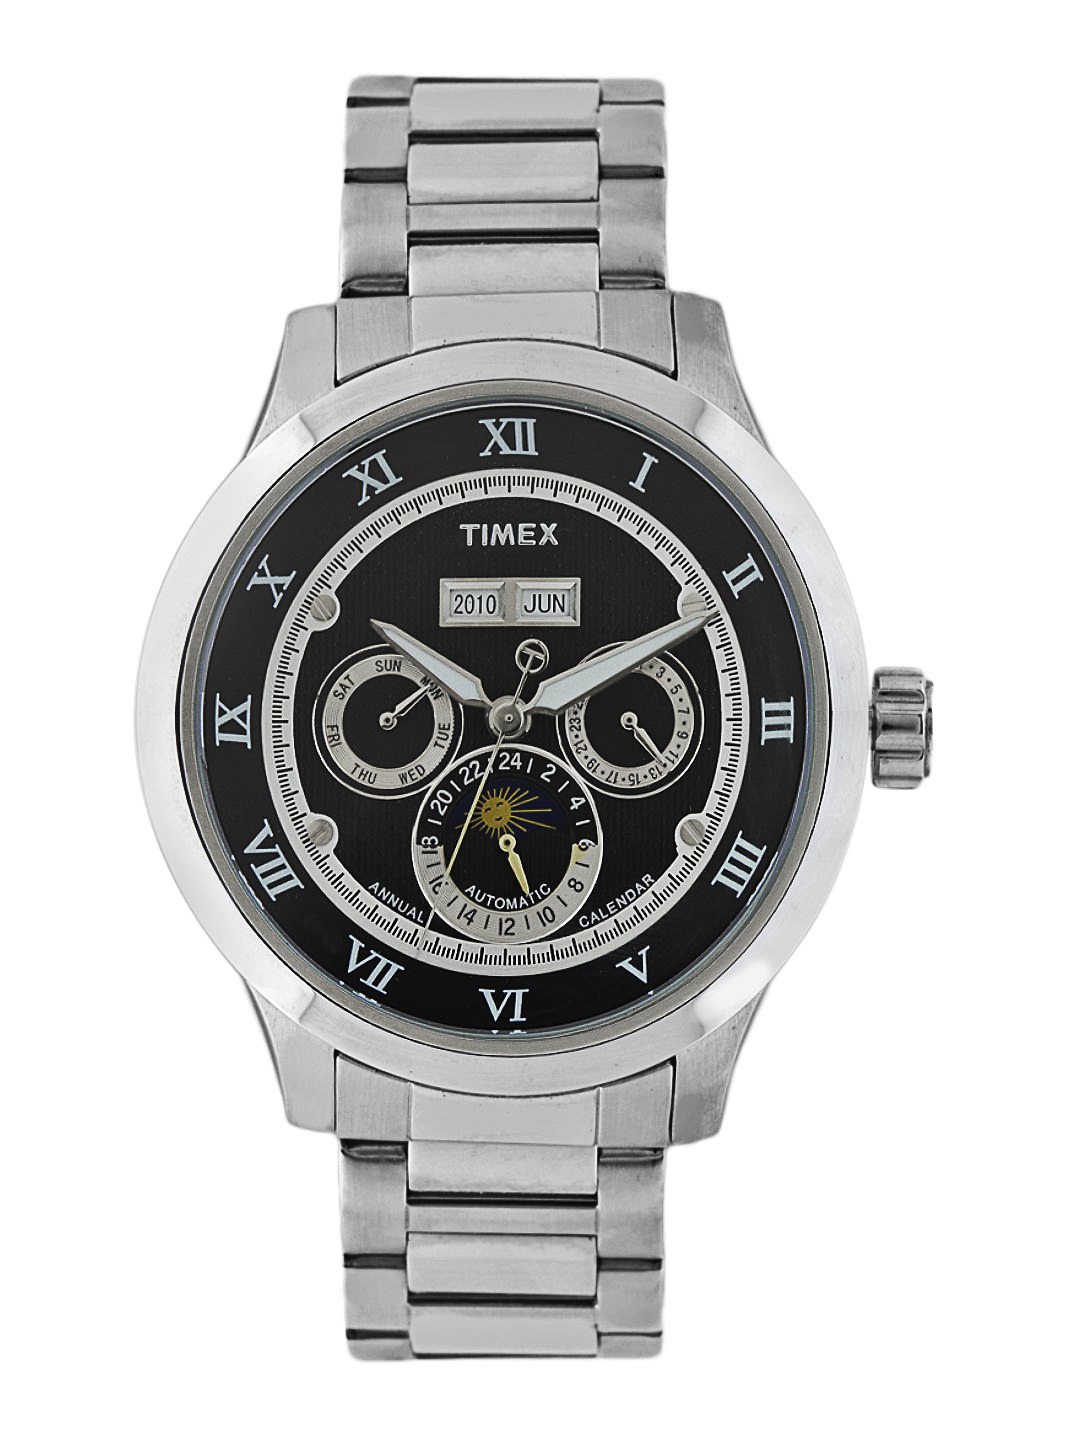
Timex Men Black Dial Watch
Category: Accessories / Watches / Watches
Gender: Men
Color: Black
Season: Winter 2016
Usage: Smart Casual